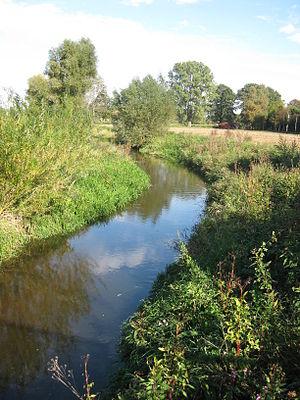
Langenberg - rivière de la Glenne a la limite sud et point le plus bas de la municipalité